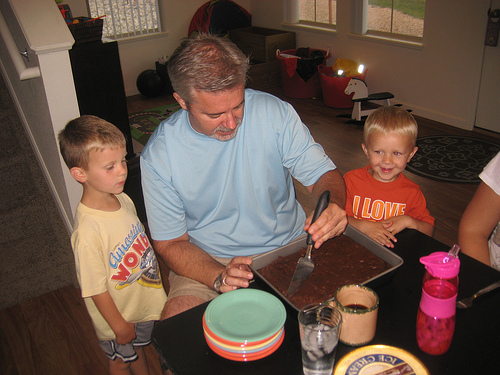
question: 子どもは何人見えますか
answer: 2人

question: 大人の男性は何人見えますか
answer: 1人

question: ガラスのコップはいくつ見えますか
answer: １つ

question: マグカップはいくつ見えますか
answer: １つ

question: 大人の男性が右手首にしているものはどんなものですか
answer: 腕時計

question: 腕時計はどこにありますか
answer: 大人の男性の右手首

question: 水色のTシャツを着ている人は何人見えますか
answer: 1人

question: 黒いテーブルはいくつ見えますか
answer: １つ